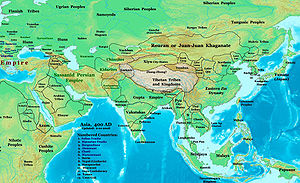
410'erne
Kort over Asien og det østlige Afrika omkring år 400
Århundreder: 4. århundrede – 5. århundrede – 6. århundrede